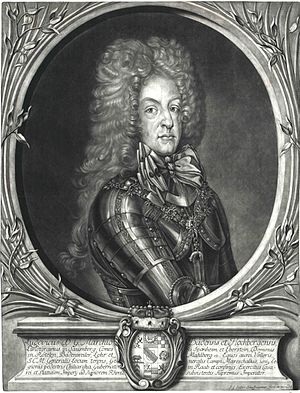
Ludvig Vilhelm af Baden-Baden
Markgreve Ludwig Wilhelm von Baden
Markgreve Ludwig Wilhelm von Baden-Baden, kaldet Türkenlouis, var regent i markgrevskabet Baden-Baden, bygherre på slottet i Rastatt, Generalløjtnant i den kejserlige armé og en succesfuld feltherre i krigene mod tyrkerne. Osmannerne kaldte ham for den "Røde konge" på grund af hans røde uniformsjakke, som kunne ses på lang afstand. Han var første kredsgeneralfeltmarskal for tropperne i den schwabiske rigskreds og rigsgeneralfeltmarskal i det Heiligen Römischen Reiches Deutscher Nation.